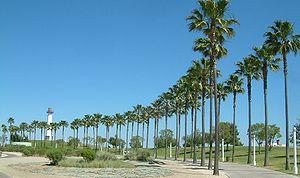
Long Beach, Californie, Etats-Unis.